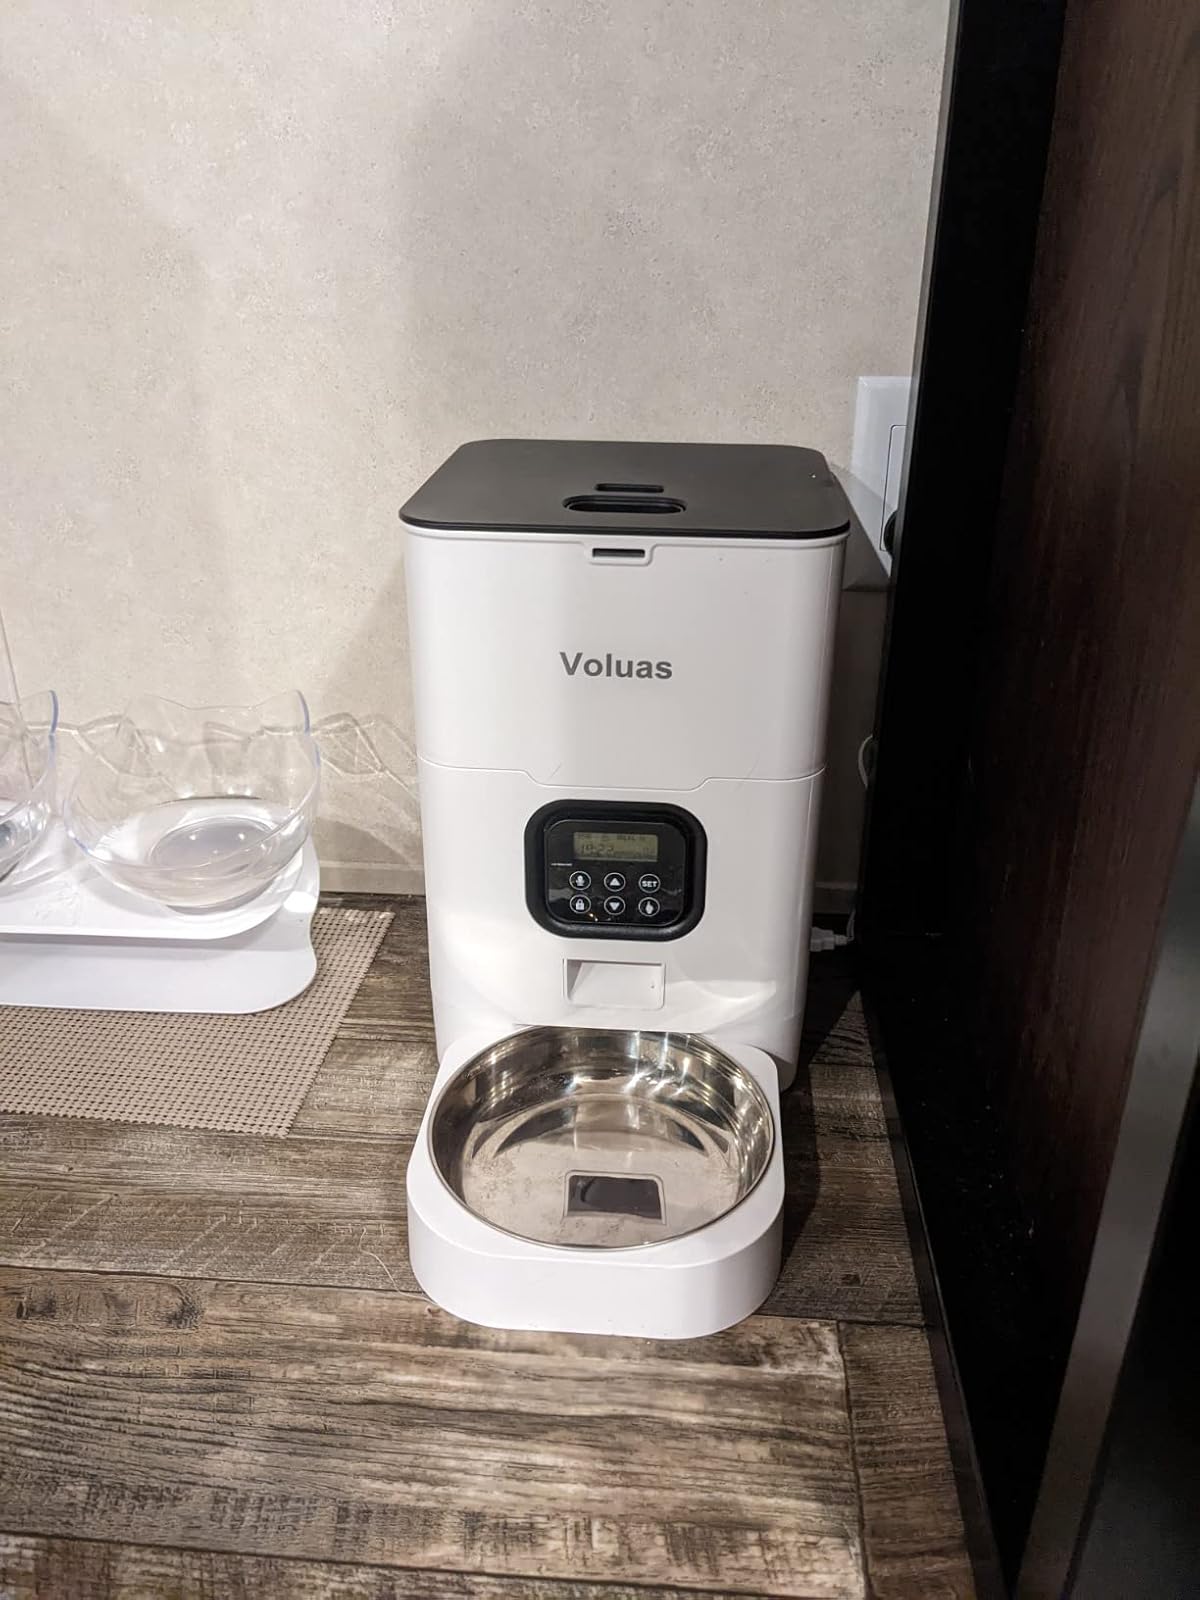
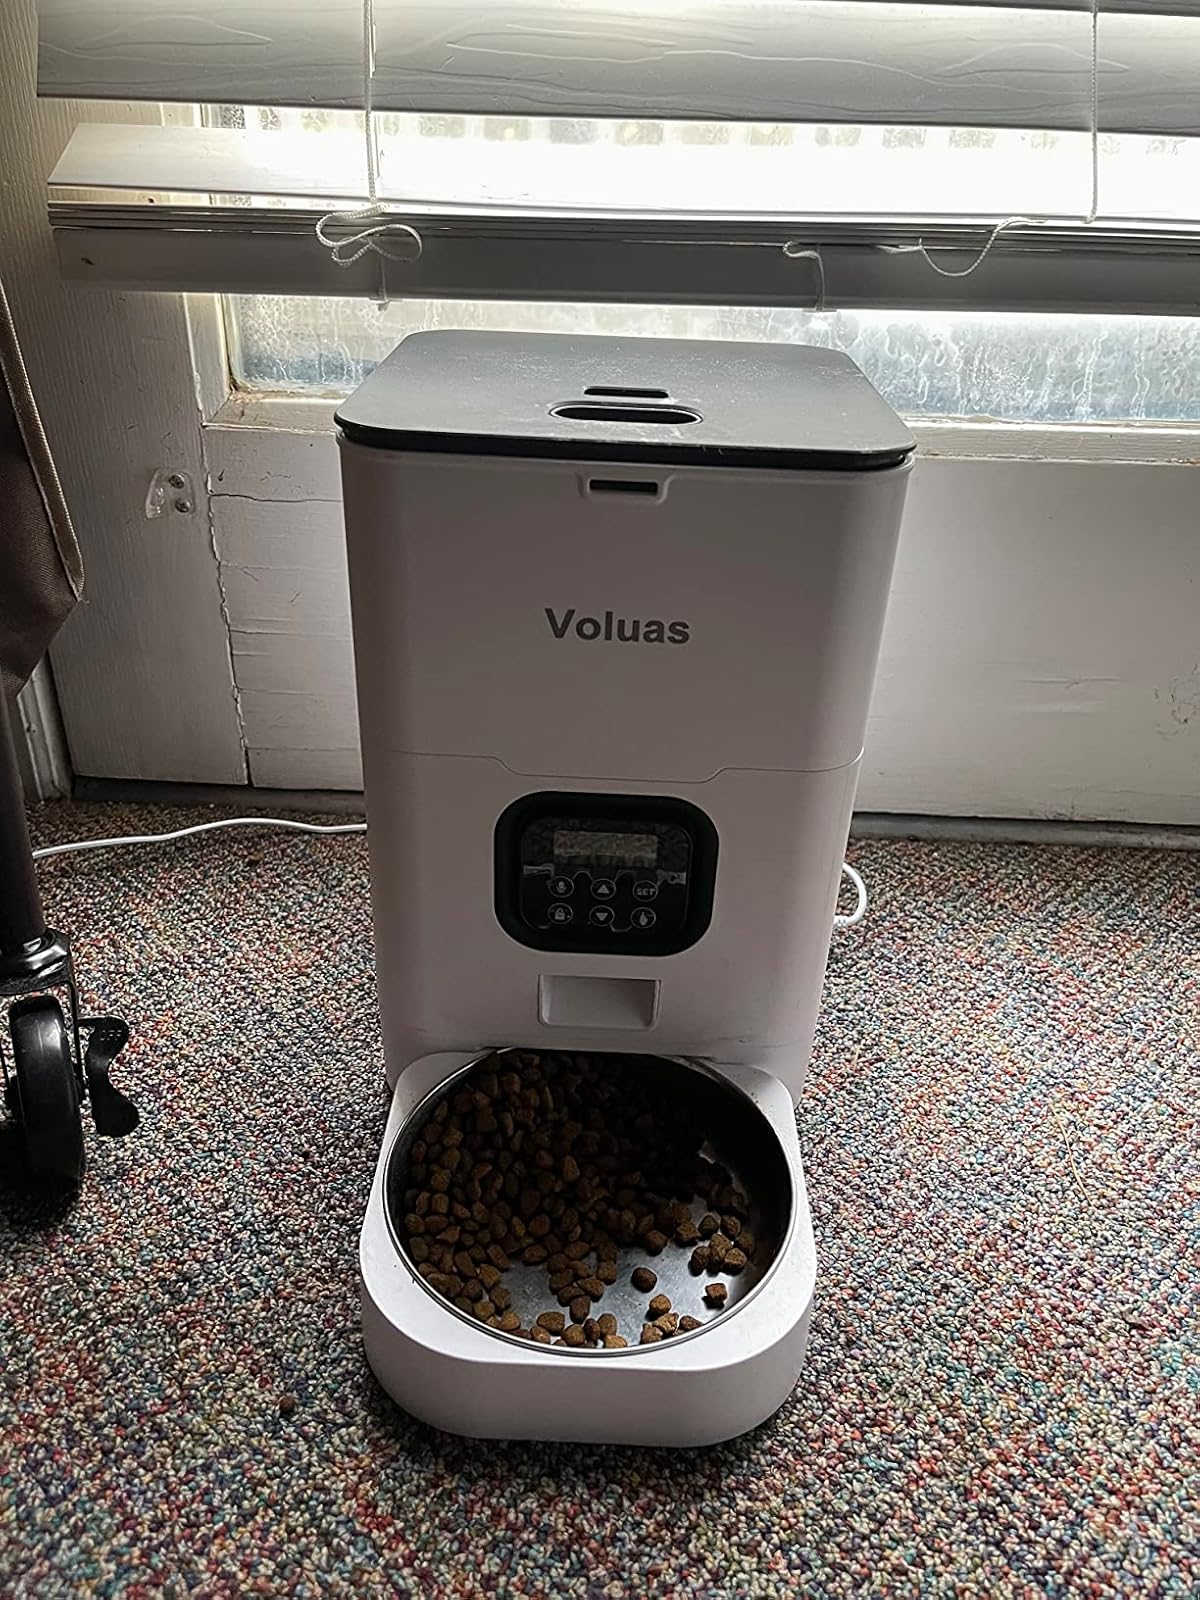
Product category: items_feeder
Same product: yes